Justin Boston

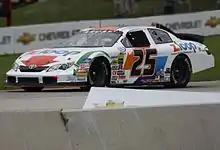
Boston's No. 25 ARCA car at Road America in 2013

Justin Michael Boston (born September 12, 1989) is an American realtor broker and former professional stock car racing driver. A former development driver for Joe Gibbs Racing, he most recently drove the No. 54 Toyota Tundra for Kyle Busch Motorsports in the NASCAR Camping World Truck Series. Boston was the Rookie of the Year in the ARCA Racing Series driving for Venturini Motorsports in 2013.